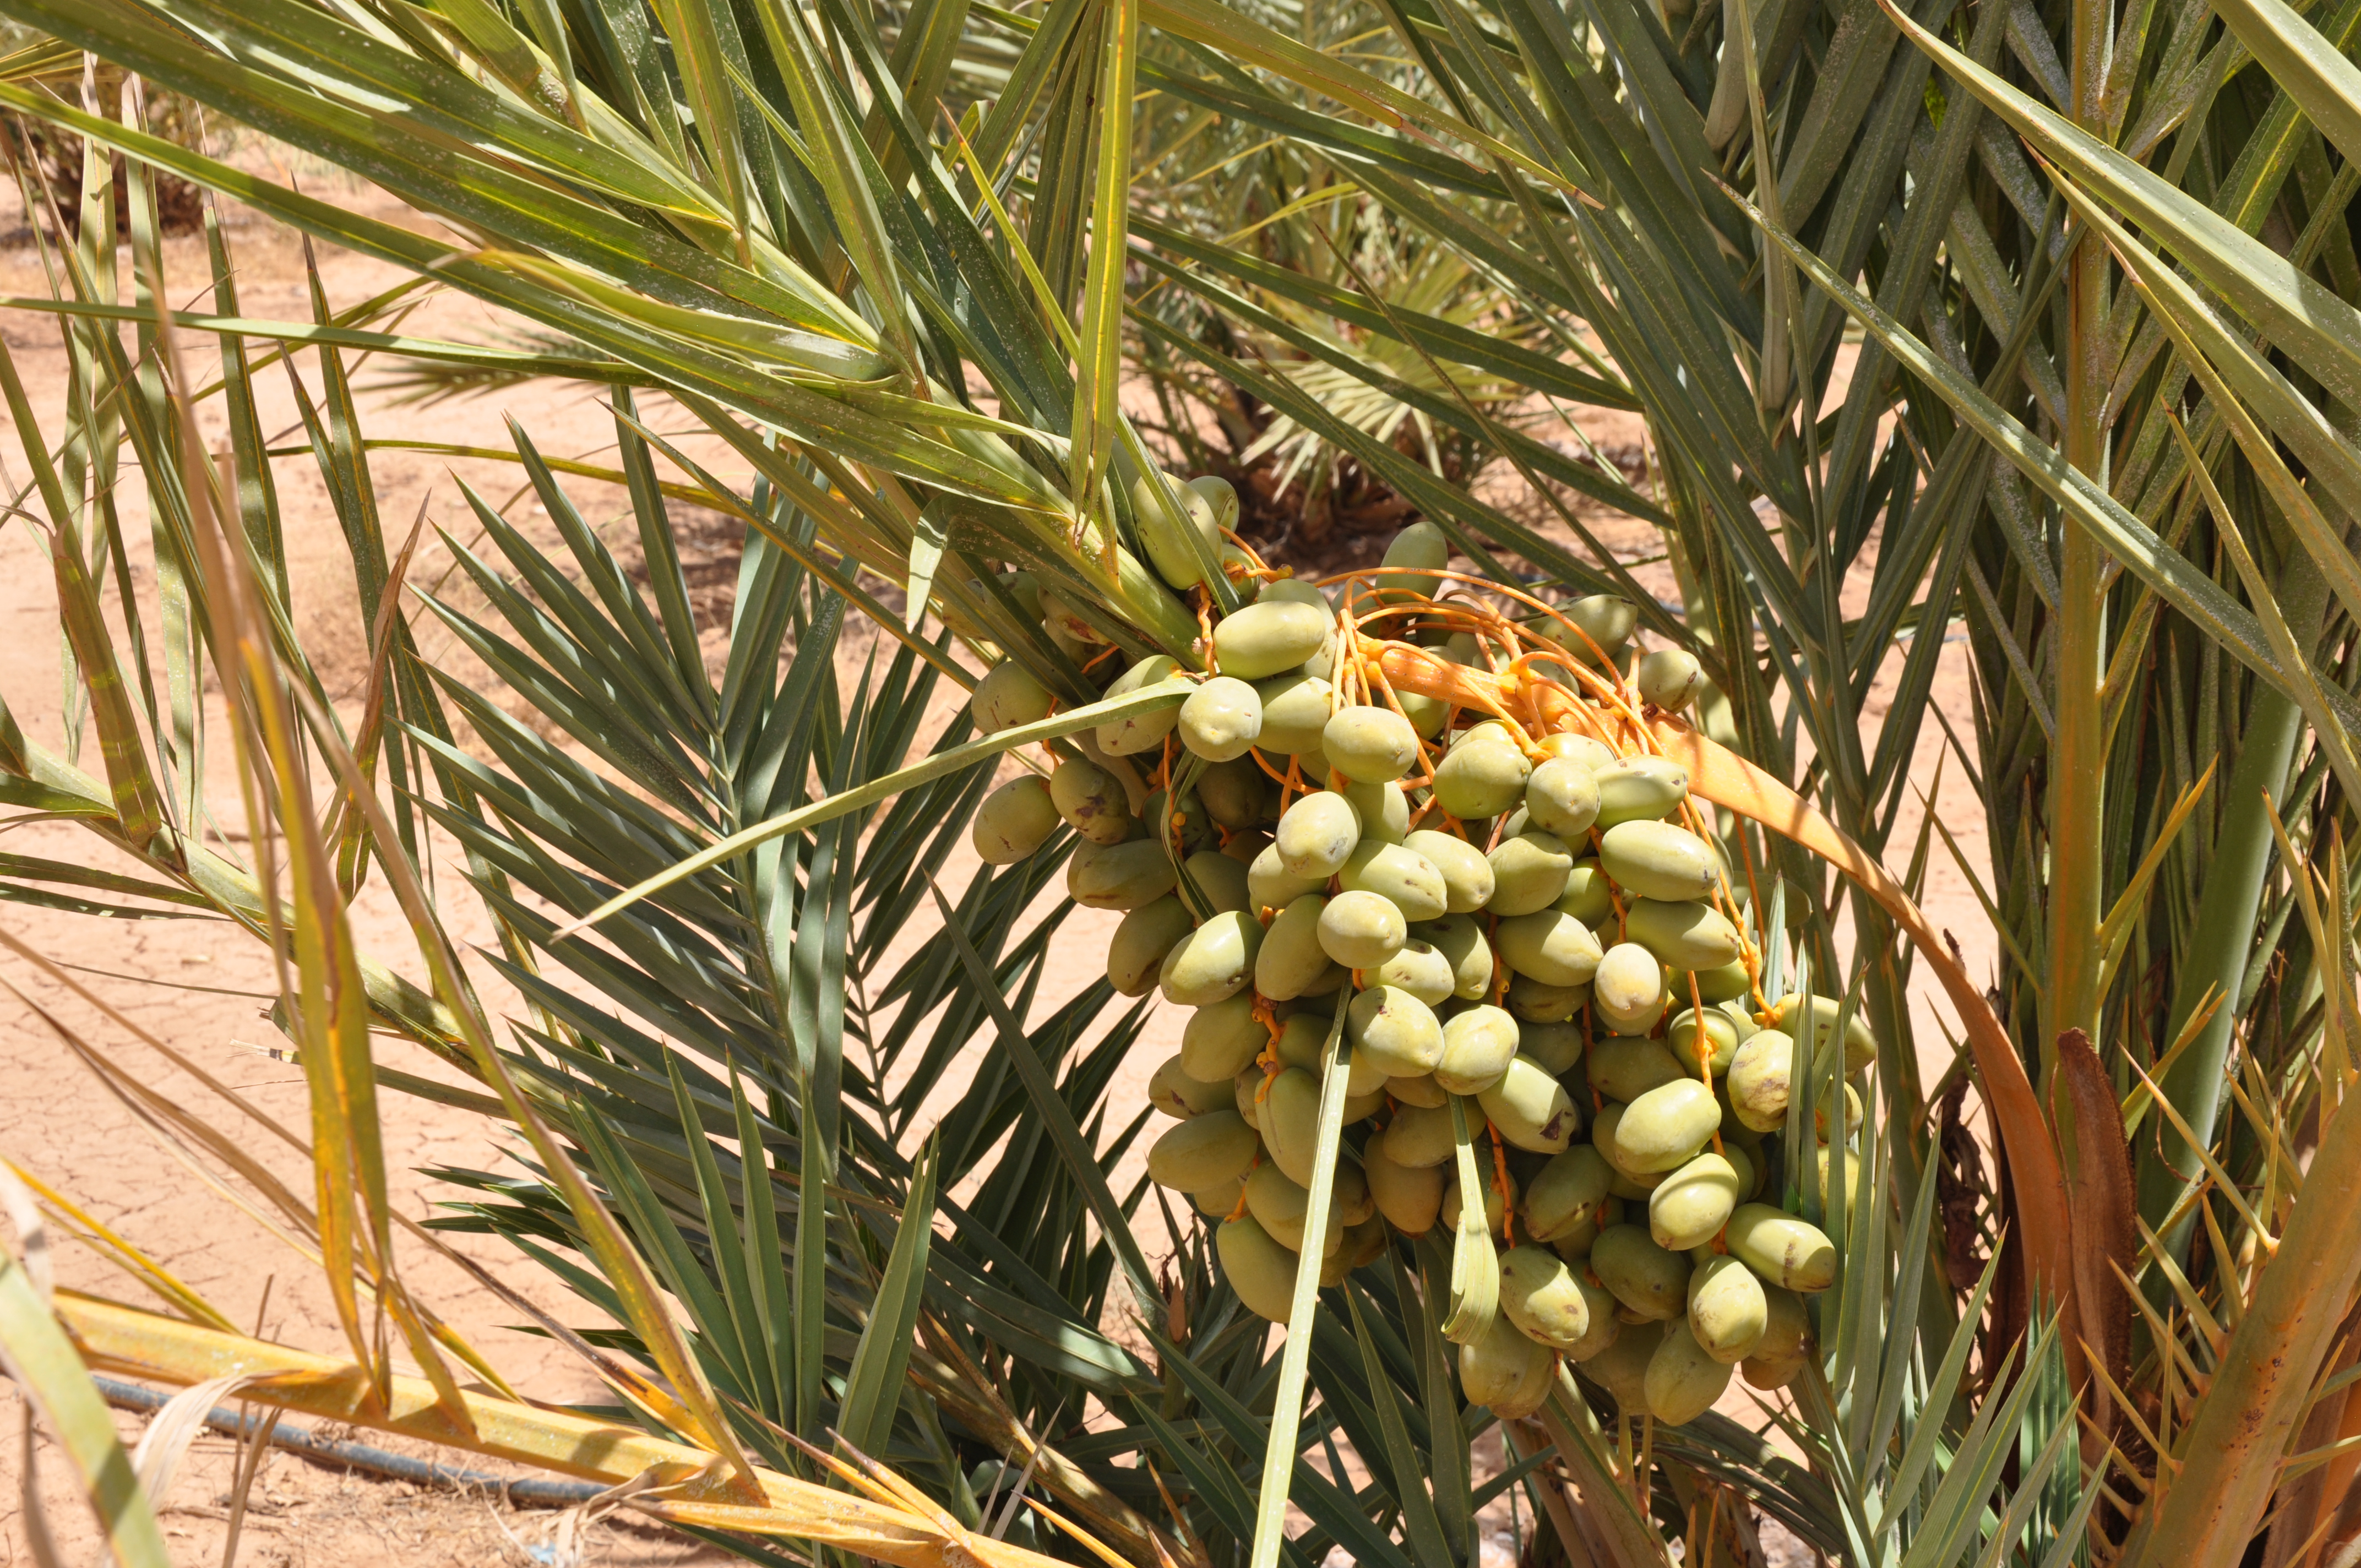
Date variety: Boumajhoul